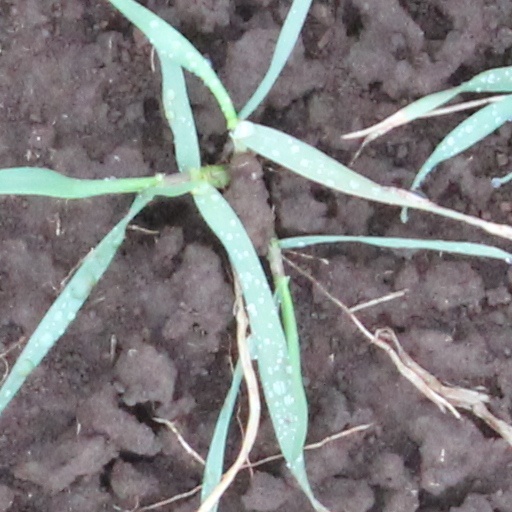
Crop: wheat